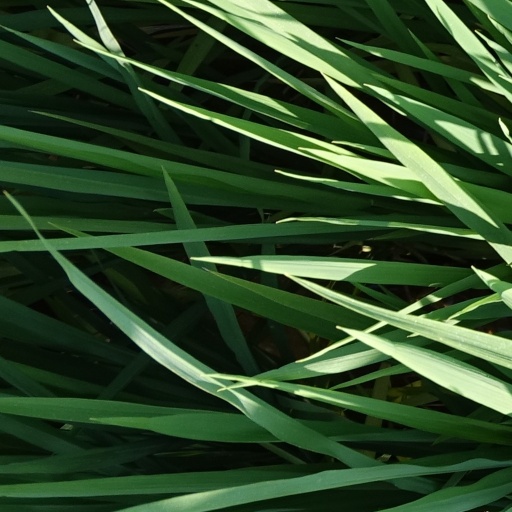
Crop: rice